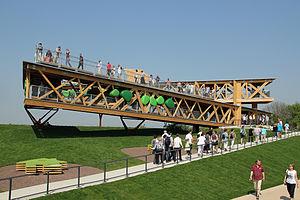
L’exposition horticole allemande 2011 à Coblence - Forteresse d'Ehrenbreitstein. Le belvédère conçu par le bureau d'architecture Daniel Dethier (Liège, Belgique).